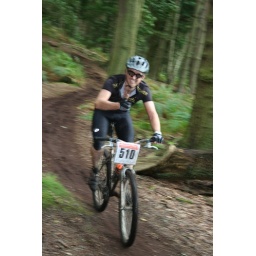
Gorrick Mountain Bike Event Minley Manor Yateley XC cross country Course- Taken by my 12 year old son Rowan.